United States Colored Troops

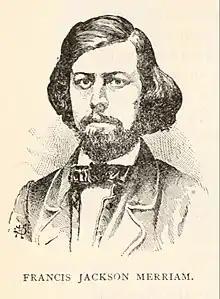
Captain Meriam

United States Colored Troops (USCT) were Union Army regiments during the American Civil War that primarily comprised African Americans, with soldiers from other ethnic groups also serving in USCT units. Established in response to a demand for more units from Union Army commanders, USCT regiments, which numbered 175 in total by the end of the war in 1865, constituted about one-tenth of the manpower of the army, according to historian Kelly Mezurek, author of "For Their Own Cause: The 27th United States Colored Troops" (The Kent State University Press, 2016). "They served in infantry, artillery, and cavalry." Approximately 20 percent of USCT soldiers were killed in action or died of disease and other causes, a rate about 35 percent higher than that of white Union troops. Numerous USCT soldiers fought with distinction, with 16 receiving the Medal of Honor. The USCT regiments were precursors to the Buffalo Soldier units which fought in the American Indian Wars.